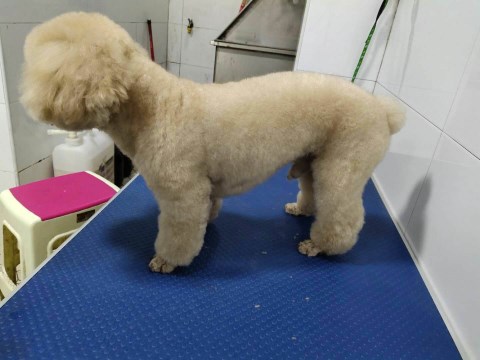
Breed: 7449-n000128-teddy